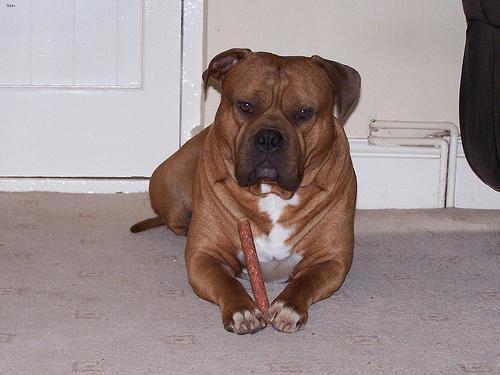
staffordshire bull terrier